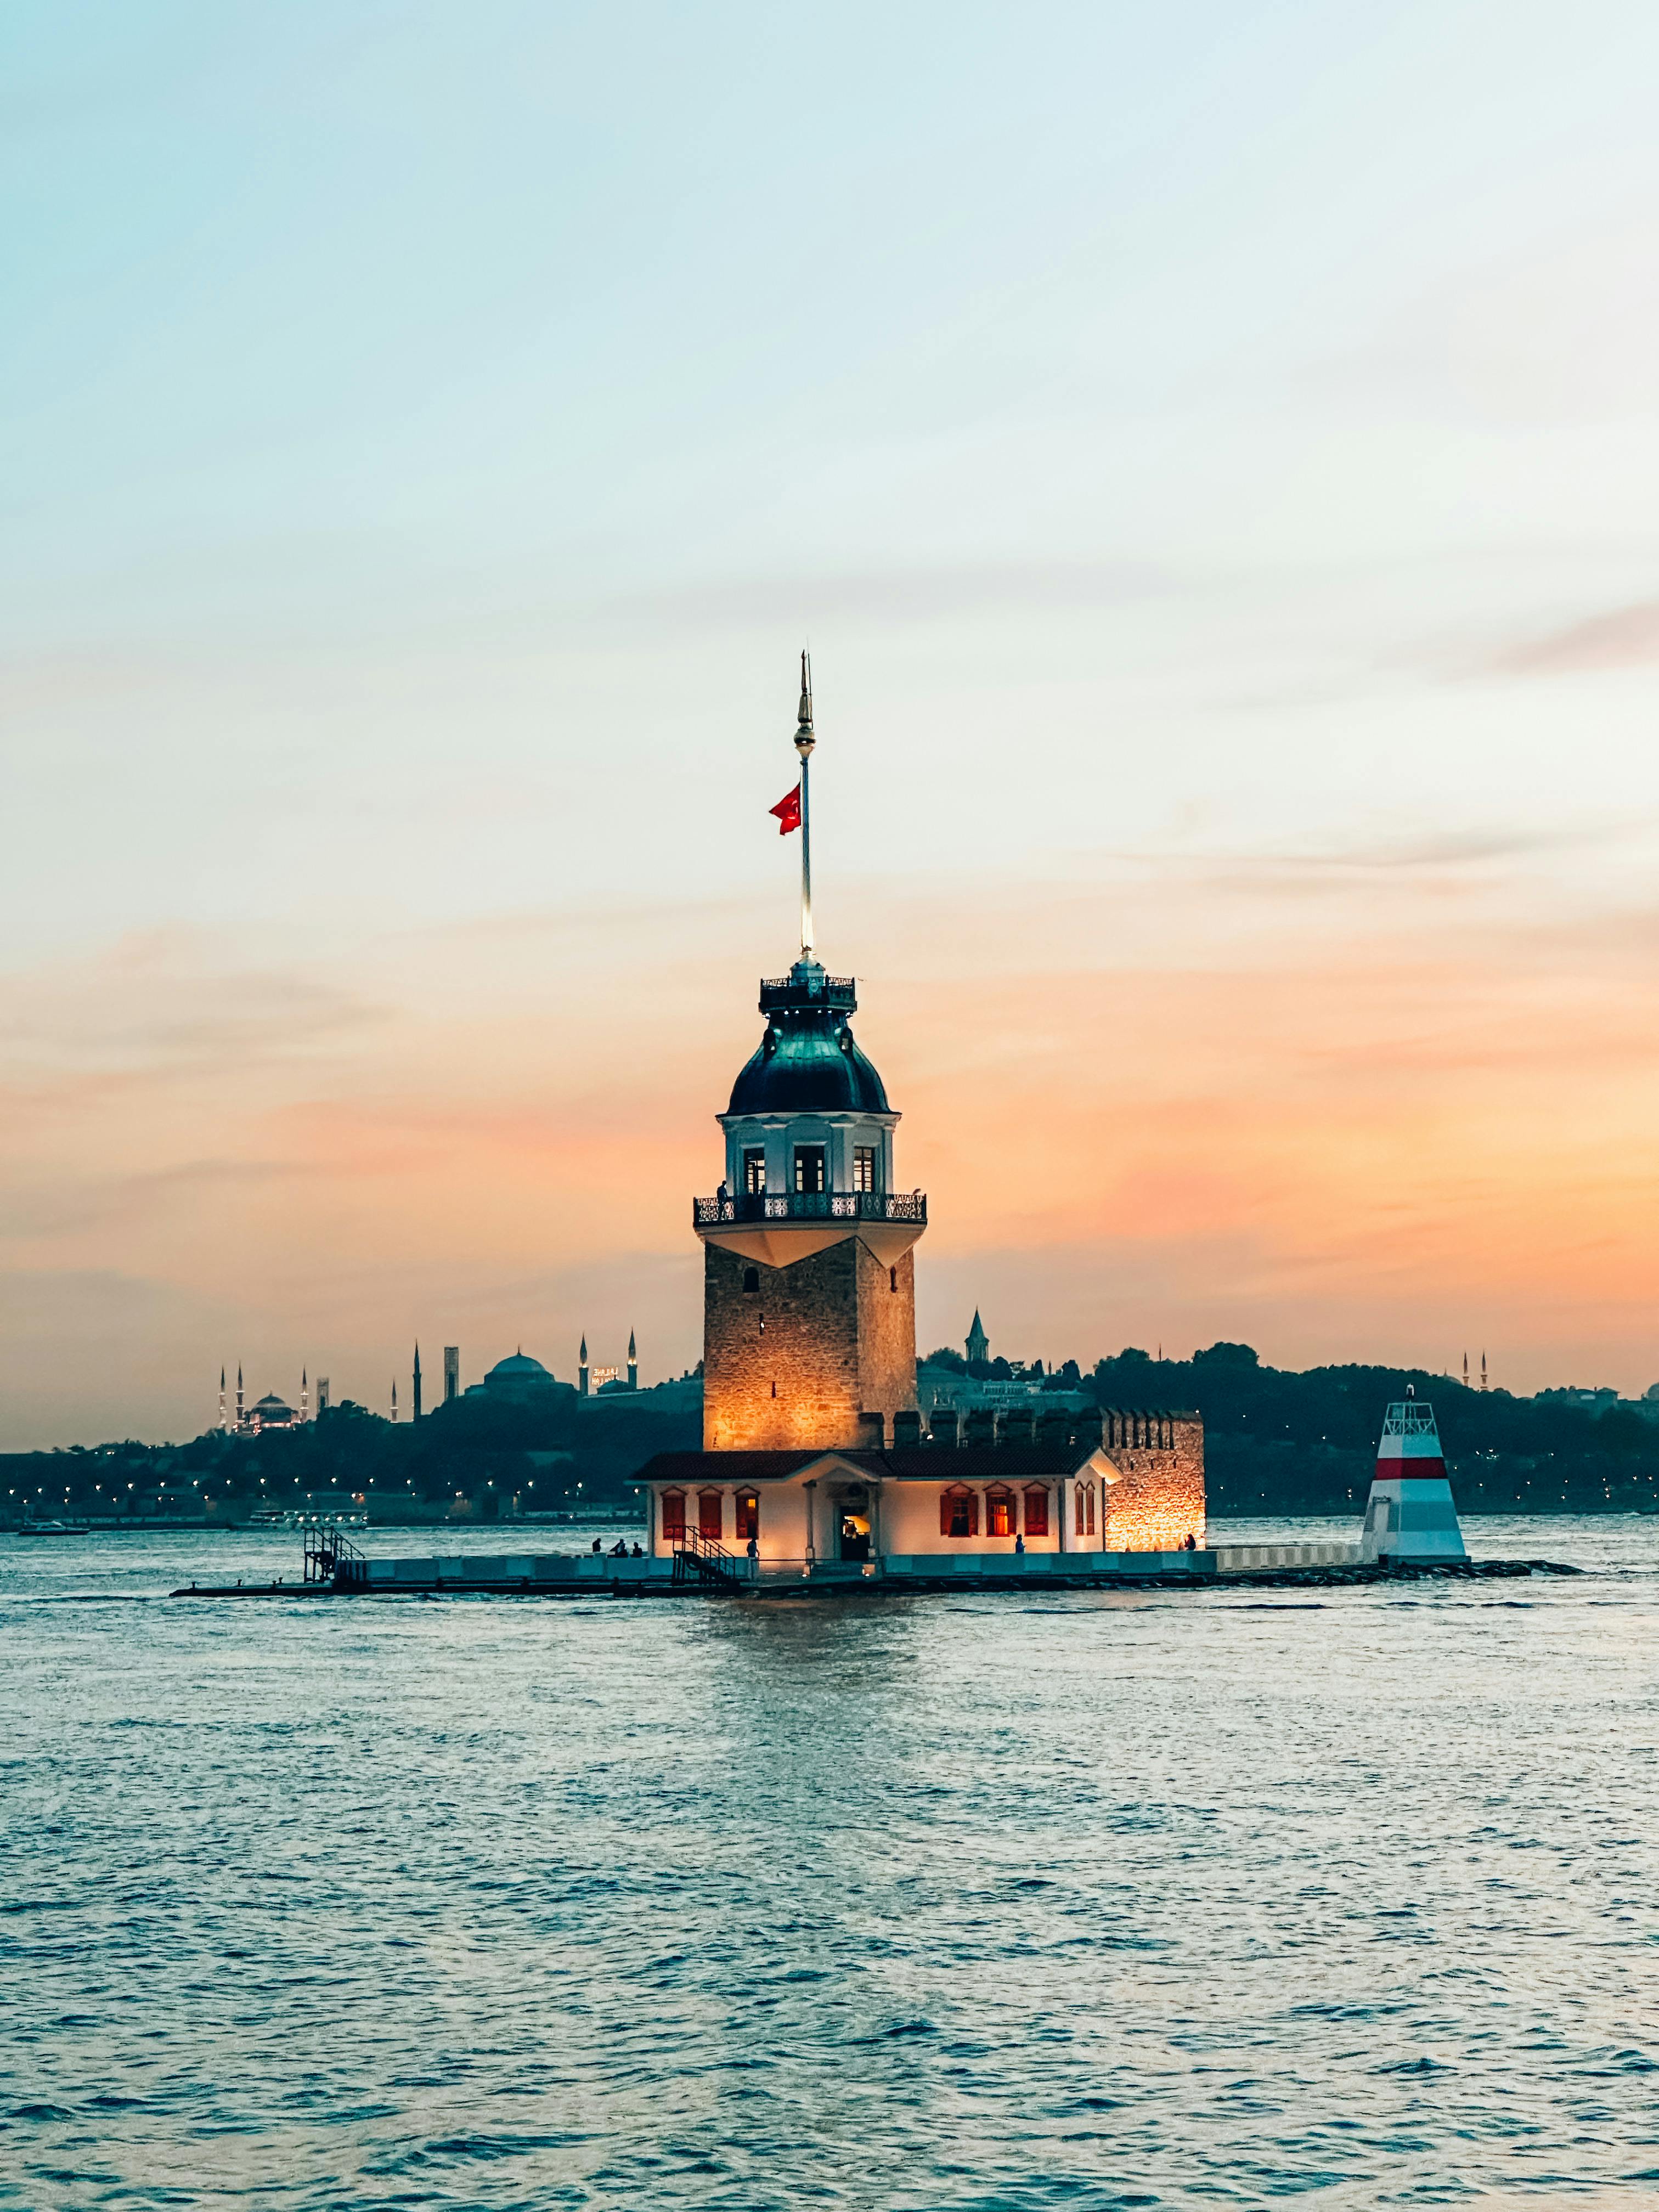
natural, water, sky, cloud, building, lighthouse, afterglow, dusk, lake, tower, sunset, sunrise, beacon, waterway, city, horizon, calm, coast, evening, ocean, channel, dawn, reflection, house, tourism, vacation, water transportation, watercraft, dome, red sky at morning, monument, finial, sound, sea, inlet, flag, tourist attraction, river, landscape